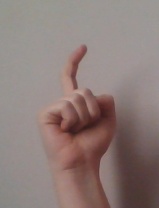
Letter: ra